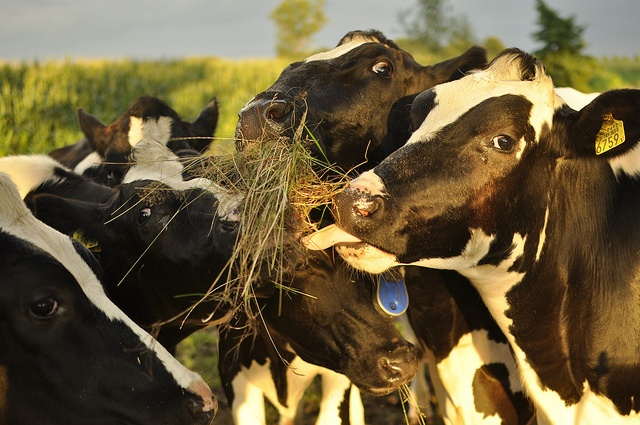
A large group of cows standing in a field.
A bred of cos eating a poole of hay with trees in background.
A group of cows share a large clump of grass.
A few cows are grazing on a piece of grass together.
Some black and white cows are eating hay.